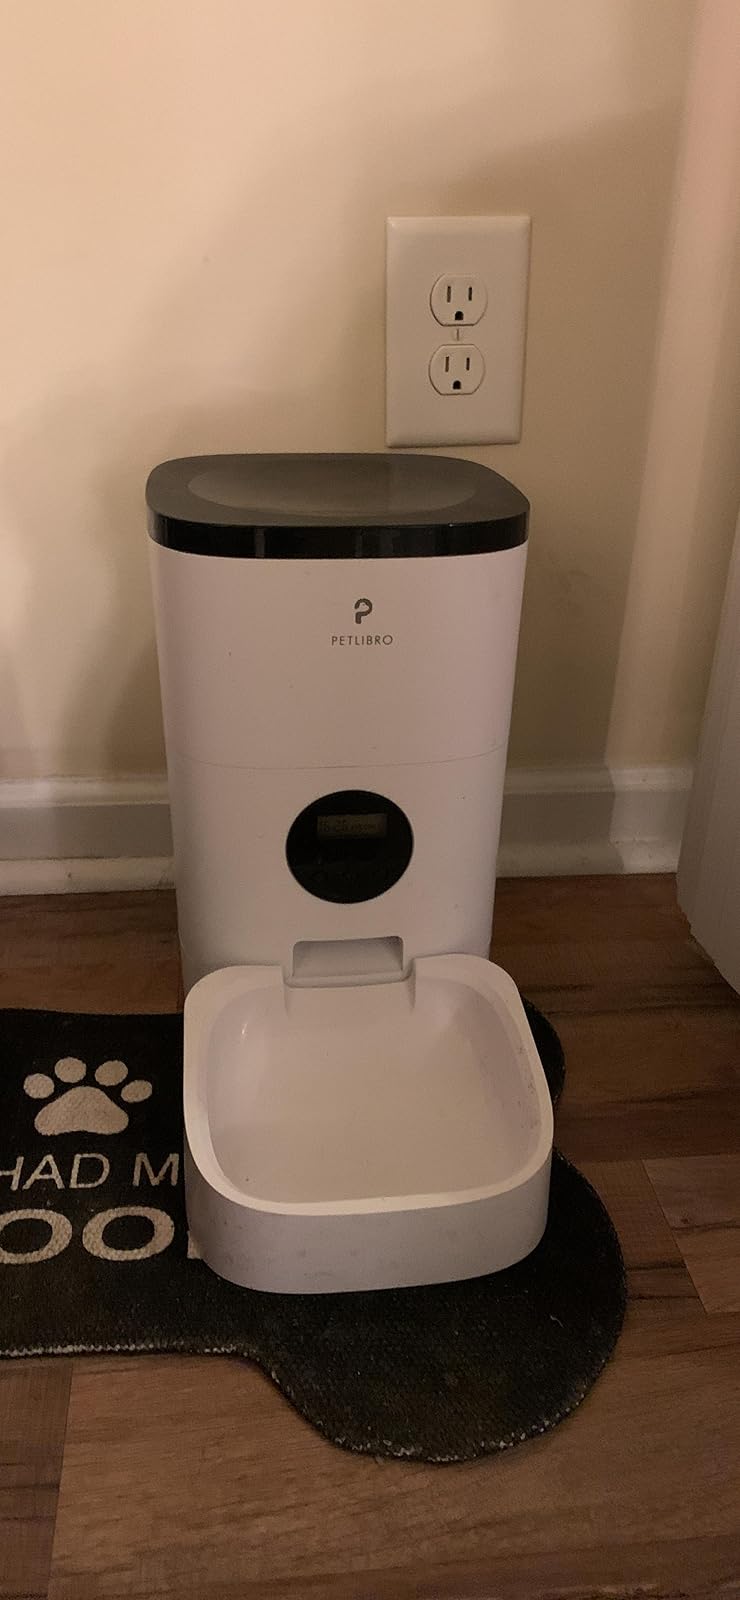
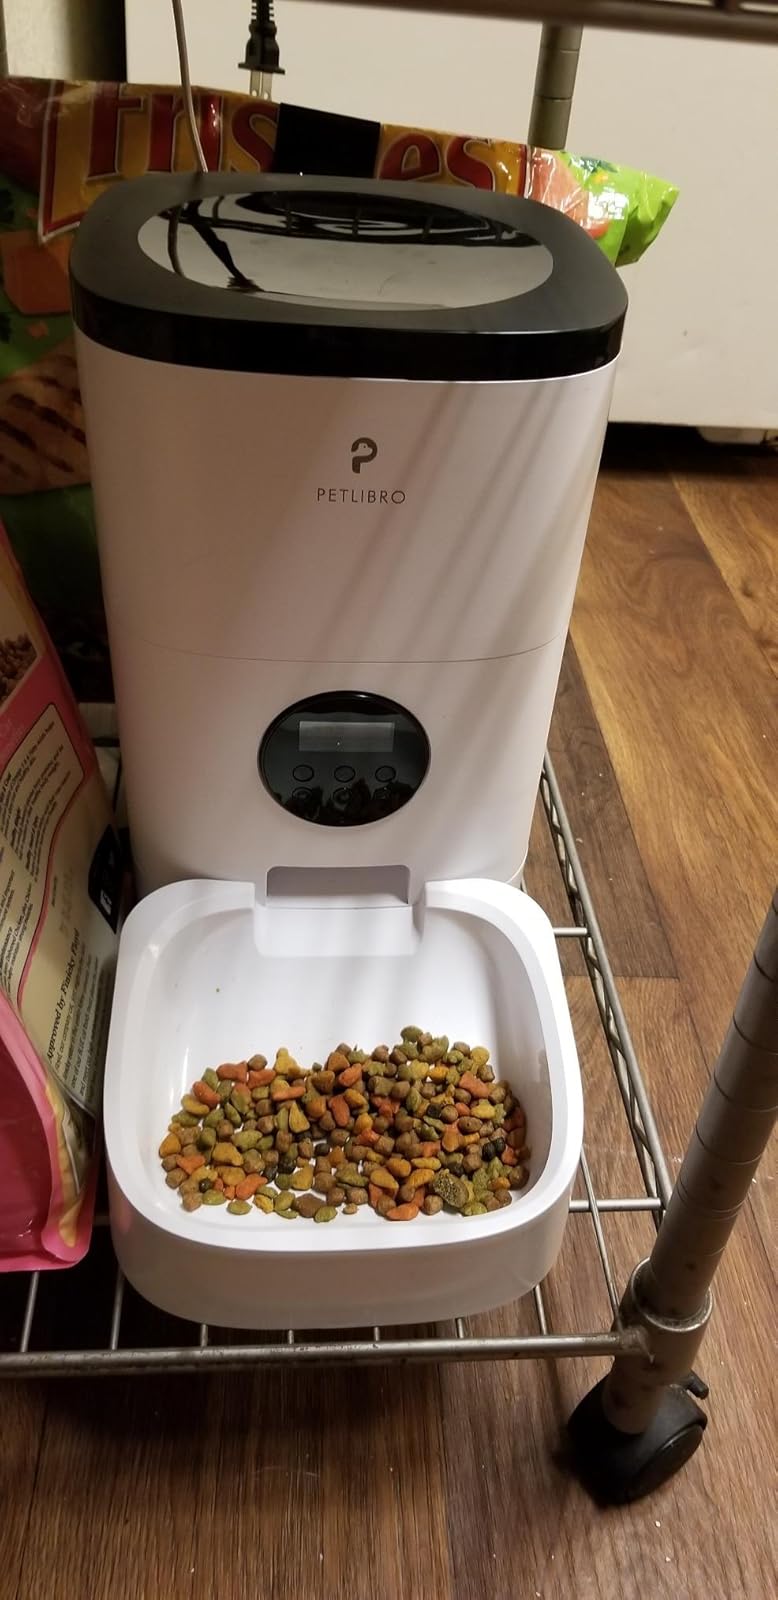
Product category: items_feeder
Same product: yes